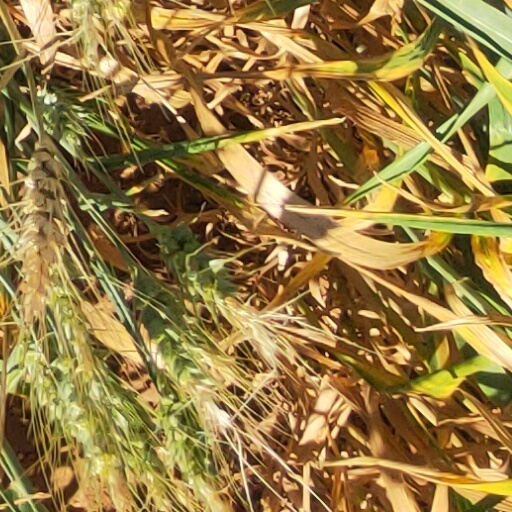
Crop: wheat